New England Informer

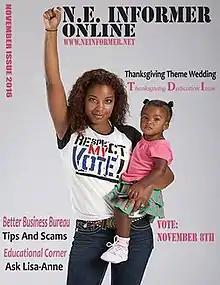
November 2016 cover

The N. E. Informer (formerly the New England Informer) is an American monthly news magazine that serves the African American community, based in Massachusetts. It was founded in 2000, but folded shortly thereafter and was relaunched in 2006 by Doreen Wade.